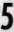
Number: 5